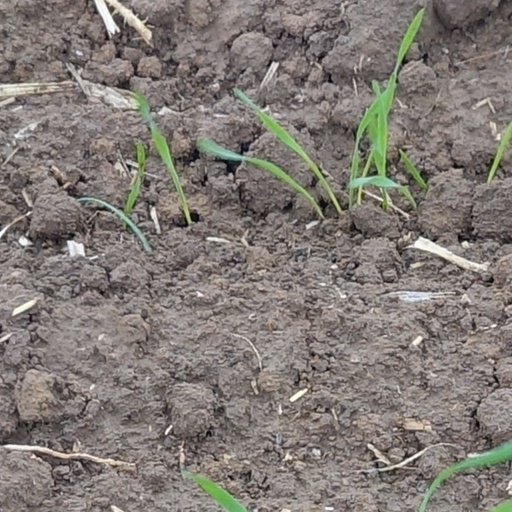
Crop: wheat